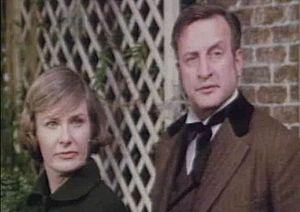
Sherlock Holmes, personnage de fiction inventé par Arthur Conan Doyle, a fait l'objet de nombreuses adaptations filmées, au cinéma comme à la télévision.
Le Rivage oublié est un film américain d'Anthony Harvey sorti en 1971.